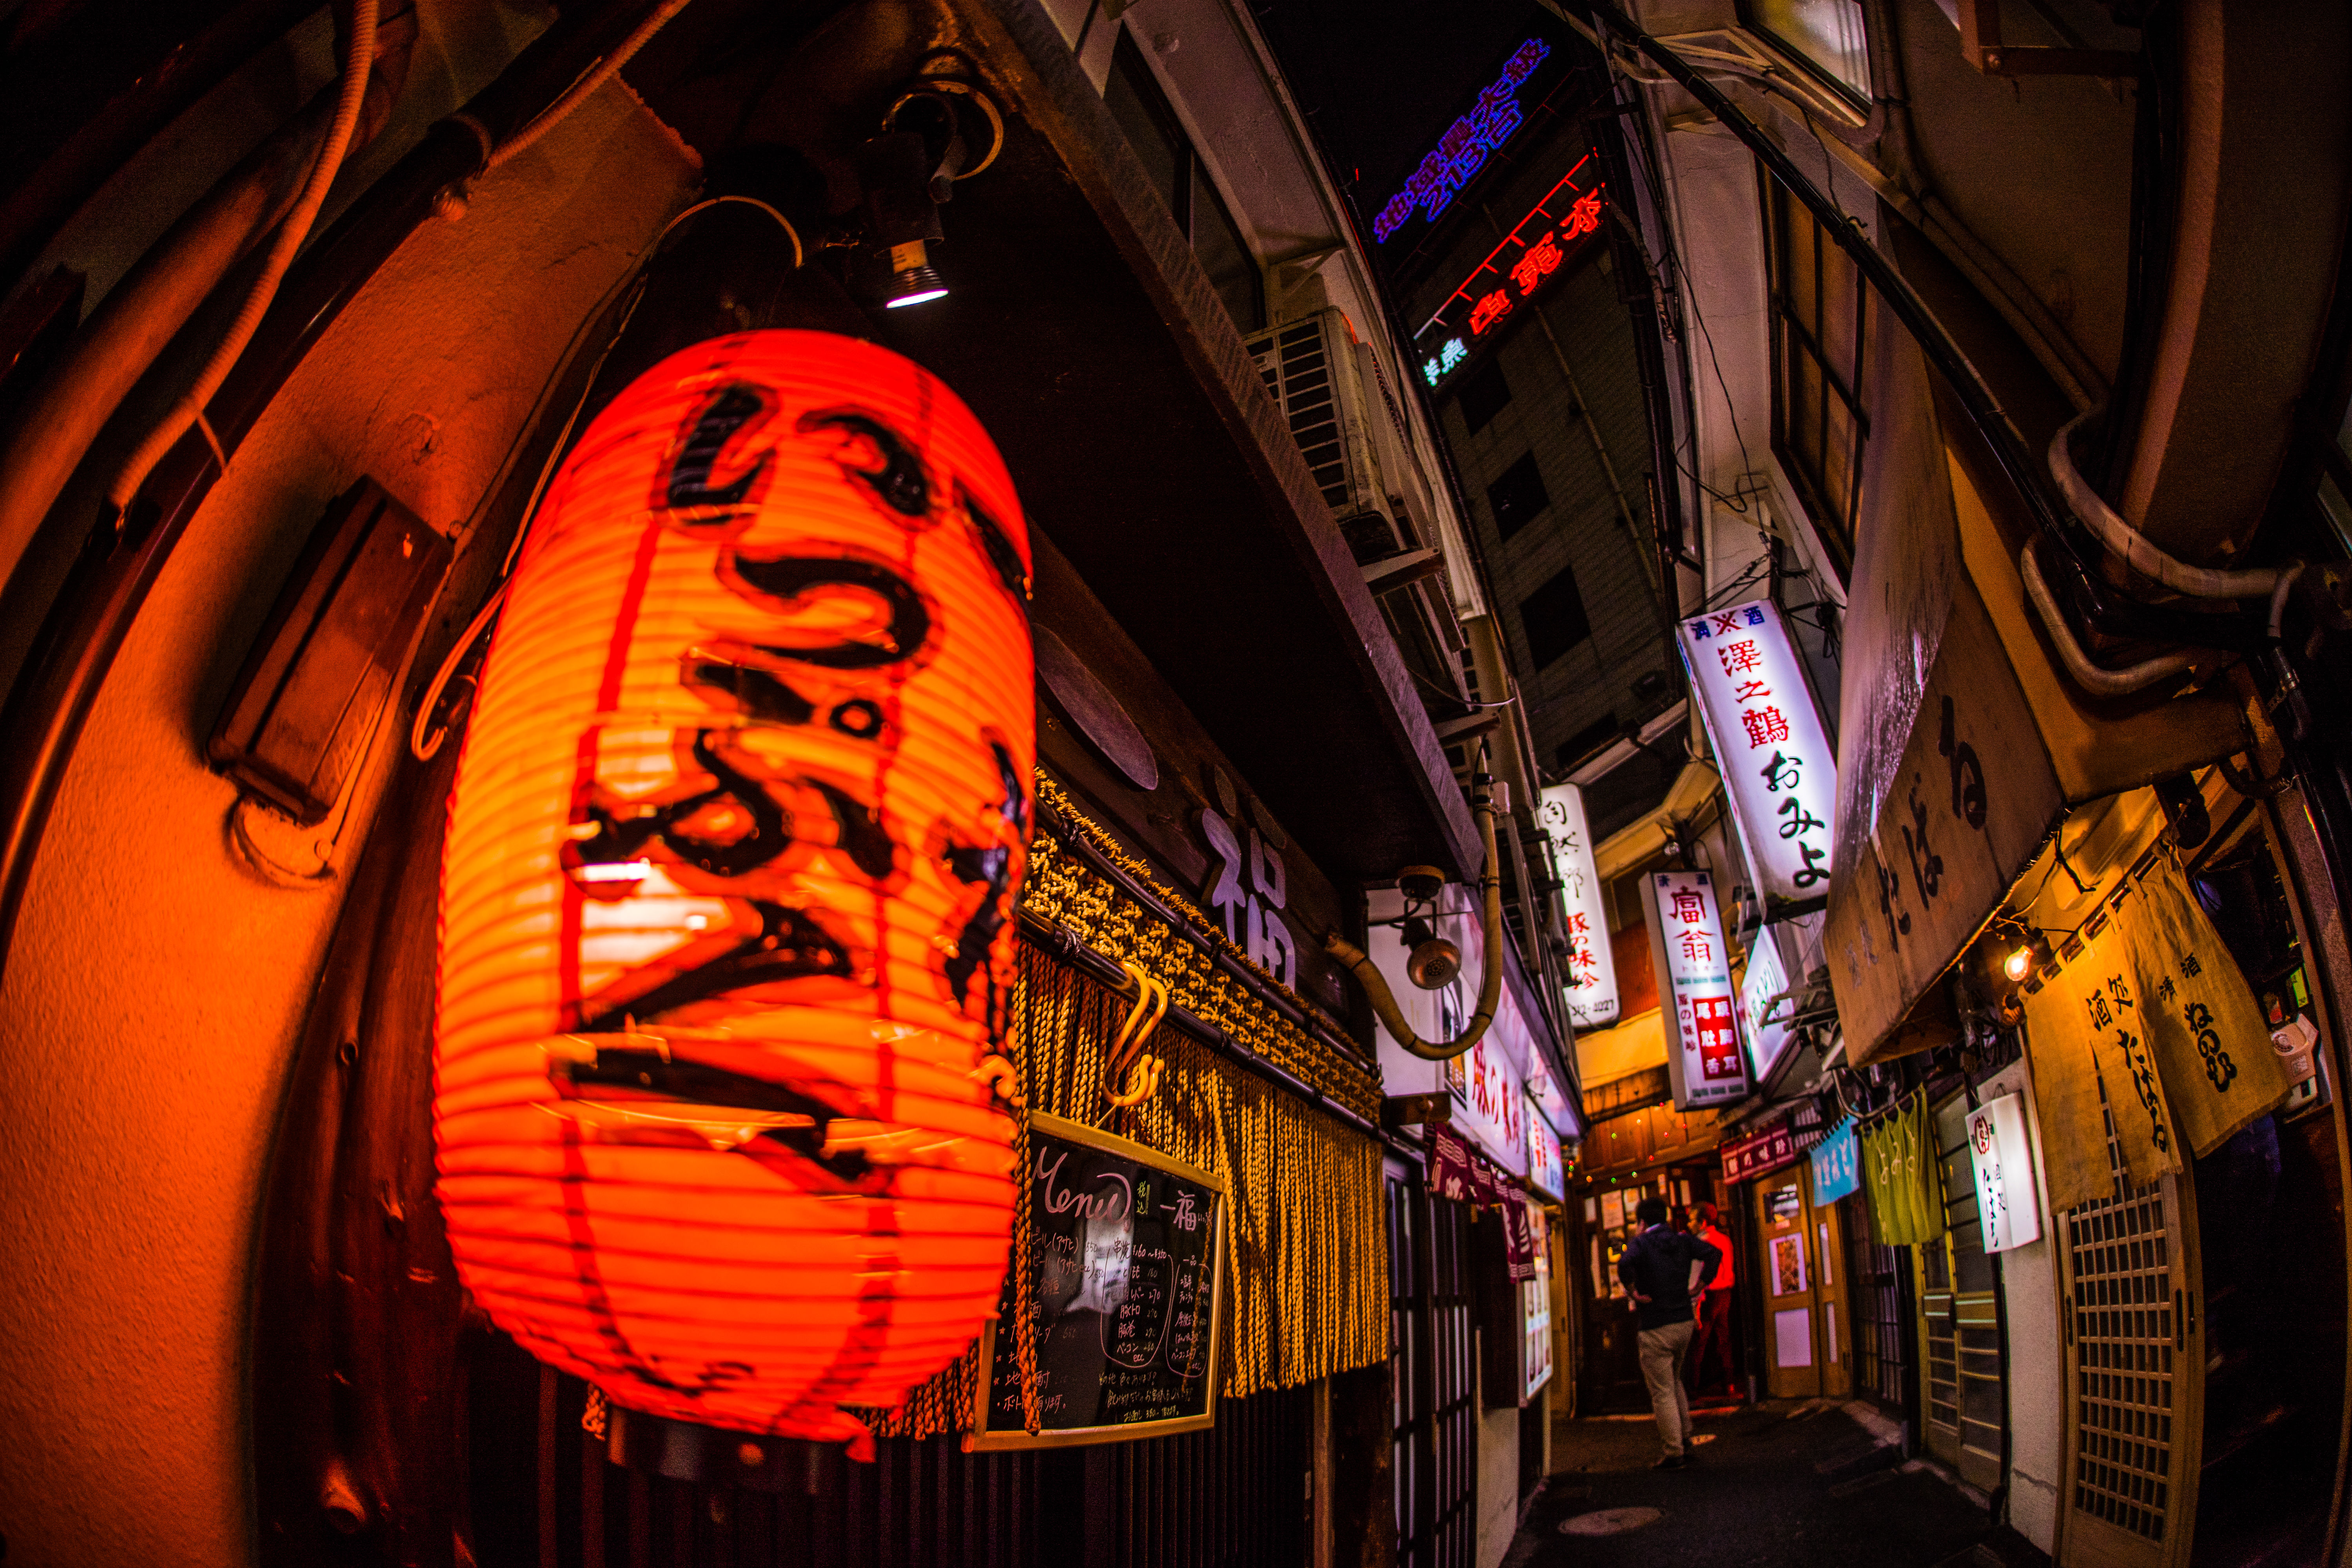
light, street, night, city, lantern, darkness, japan, lighting, neon, nightphotography, art, cool image, yokohama, nightshot, i, ilce7m2, tanukiyokocho, redlantern, nightalley